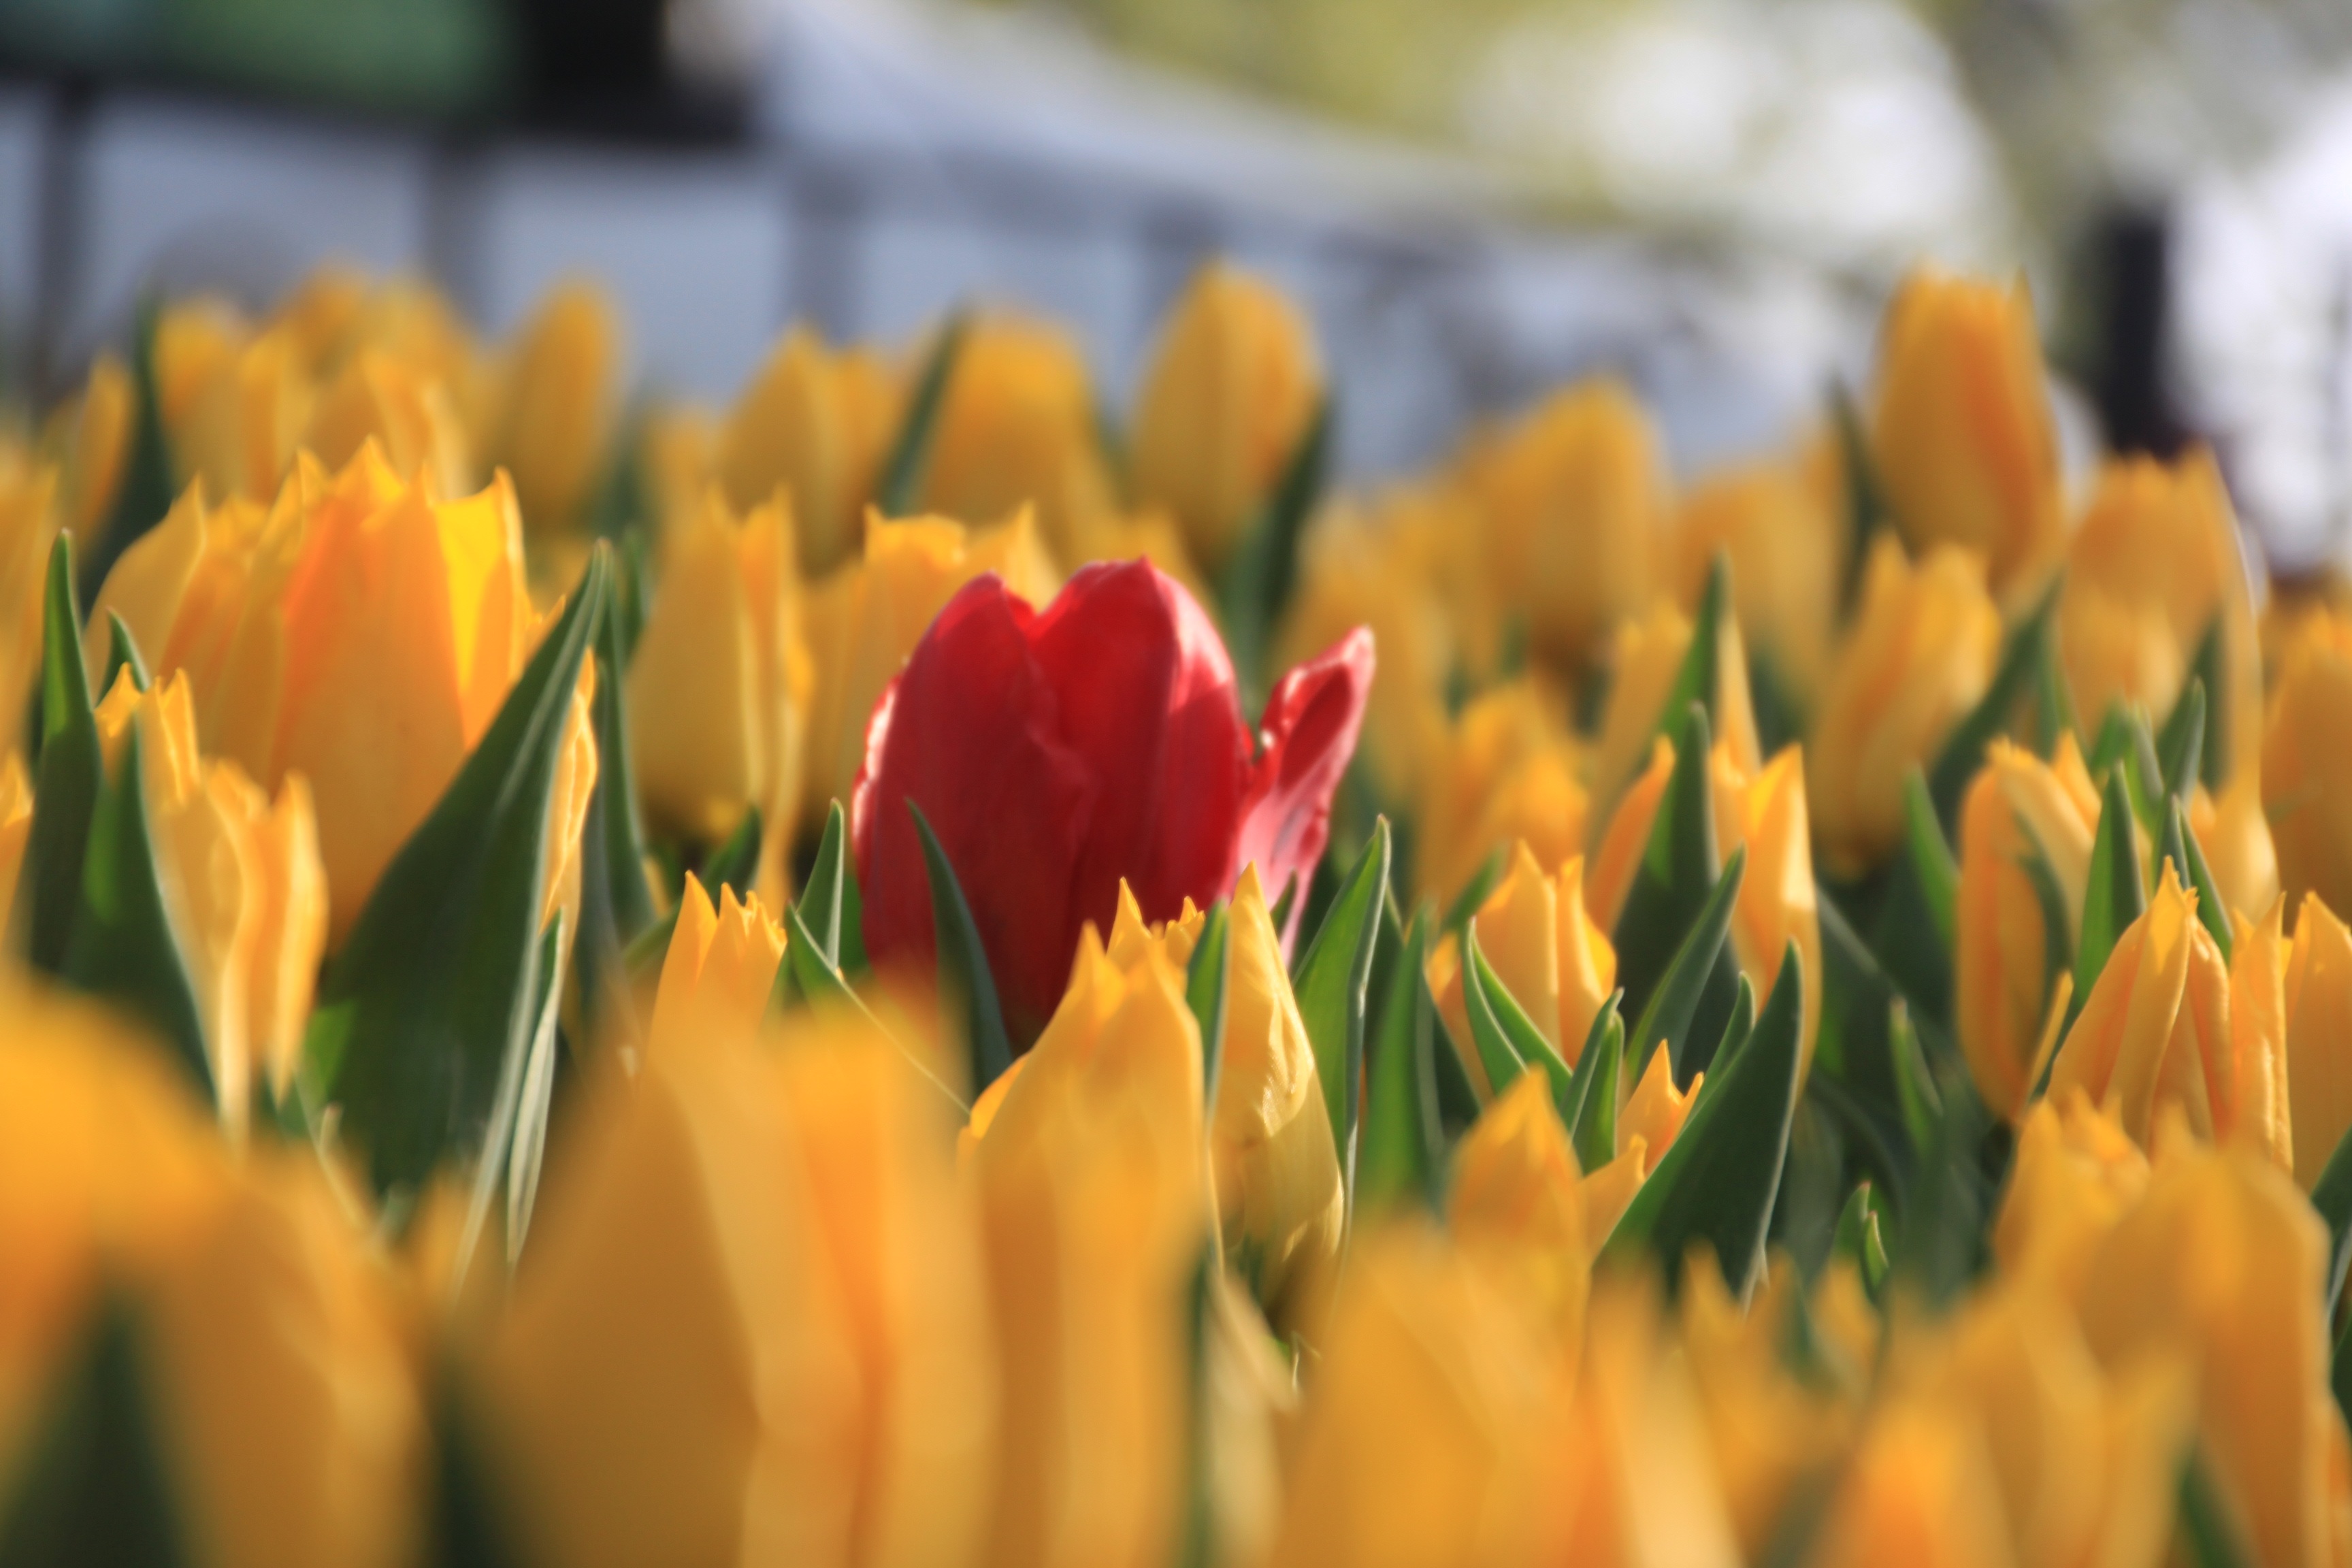
beach, landscape, nature, plant, sky, sunset, boat, flower, petal, ship, coastline, love, tulip, rose, army, red, peace, botany, blue, yellow, highland, flora, solar, sparkle, close up, boats, turkey, marine, istanbul, tulips, crocus, souvenir, emotion, macro photography, natural turkey, the setting sun, sand sun and sea, in the water, horizon line, flowering plant, maiden's tower, giresun, ke ap, galata tower, maiden's tower kiz kulesi, emirgan, land plant